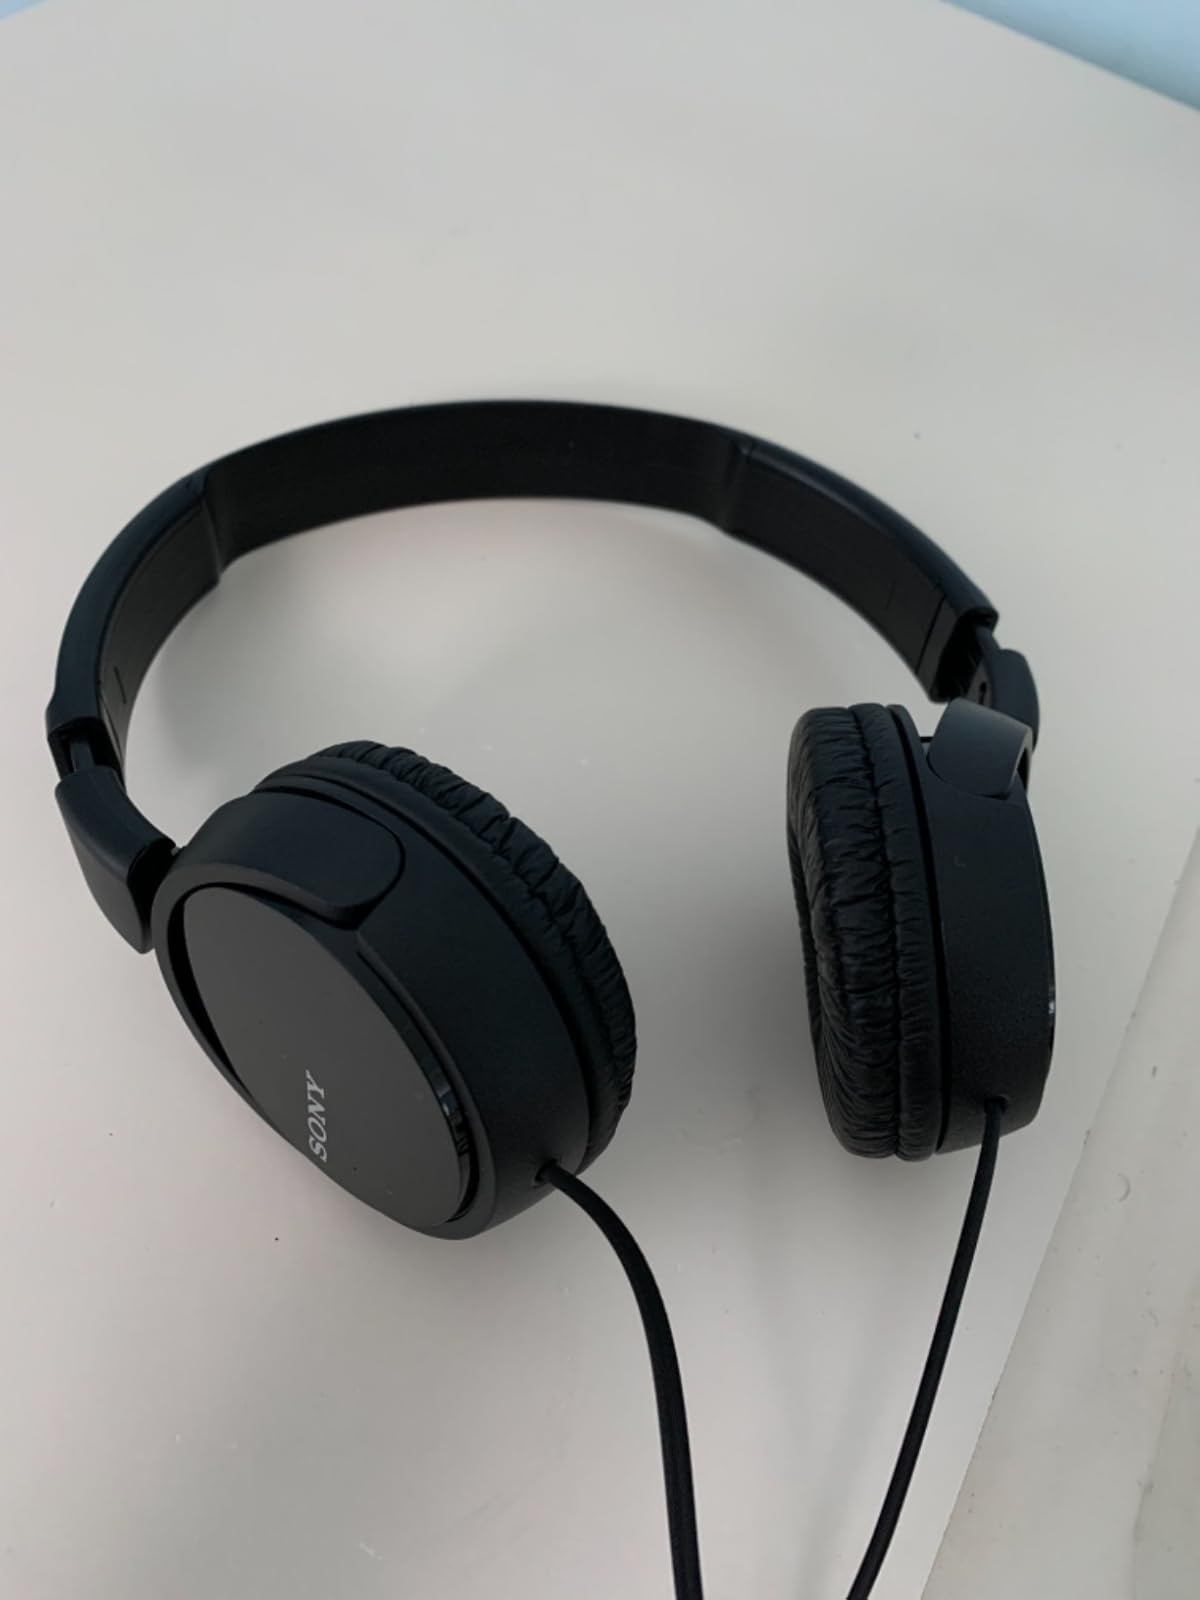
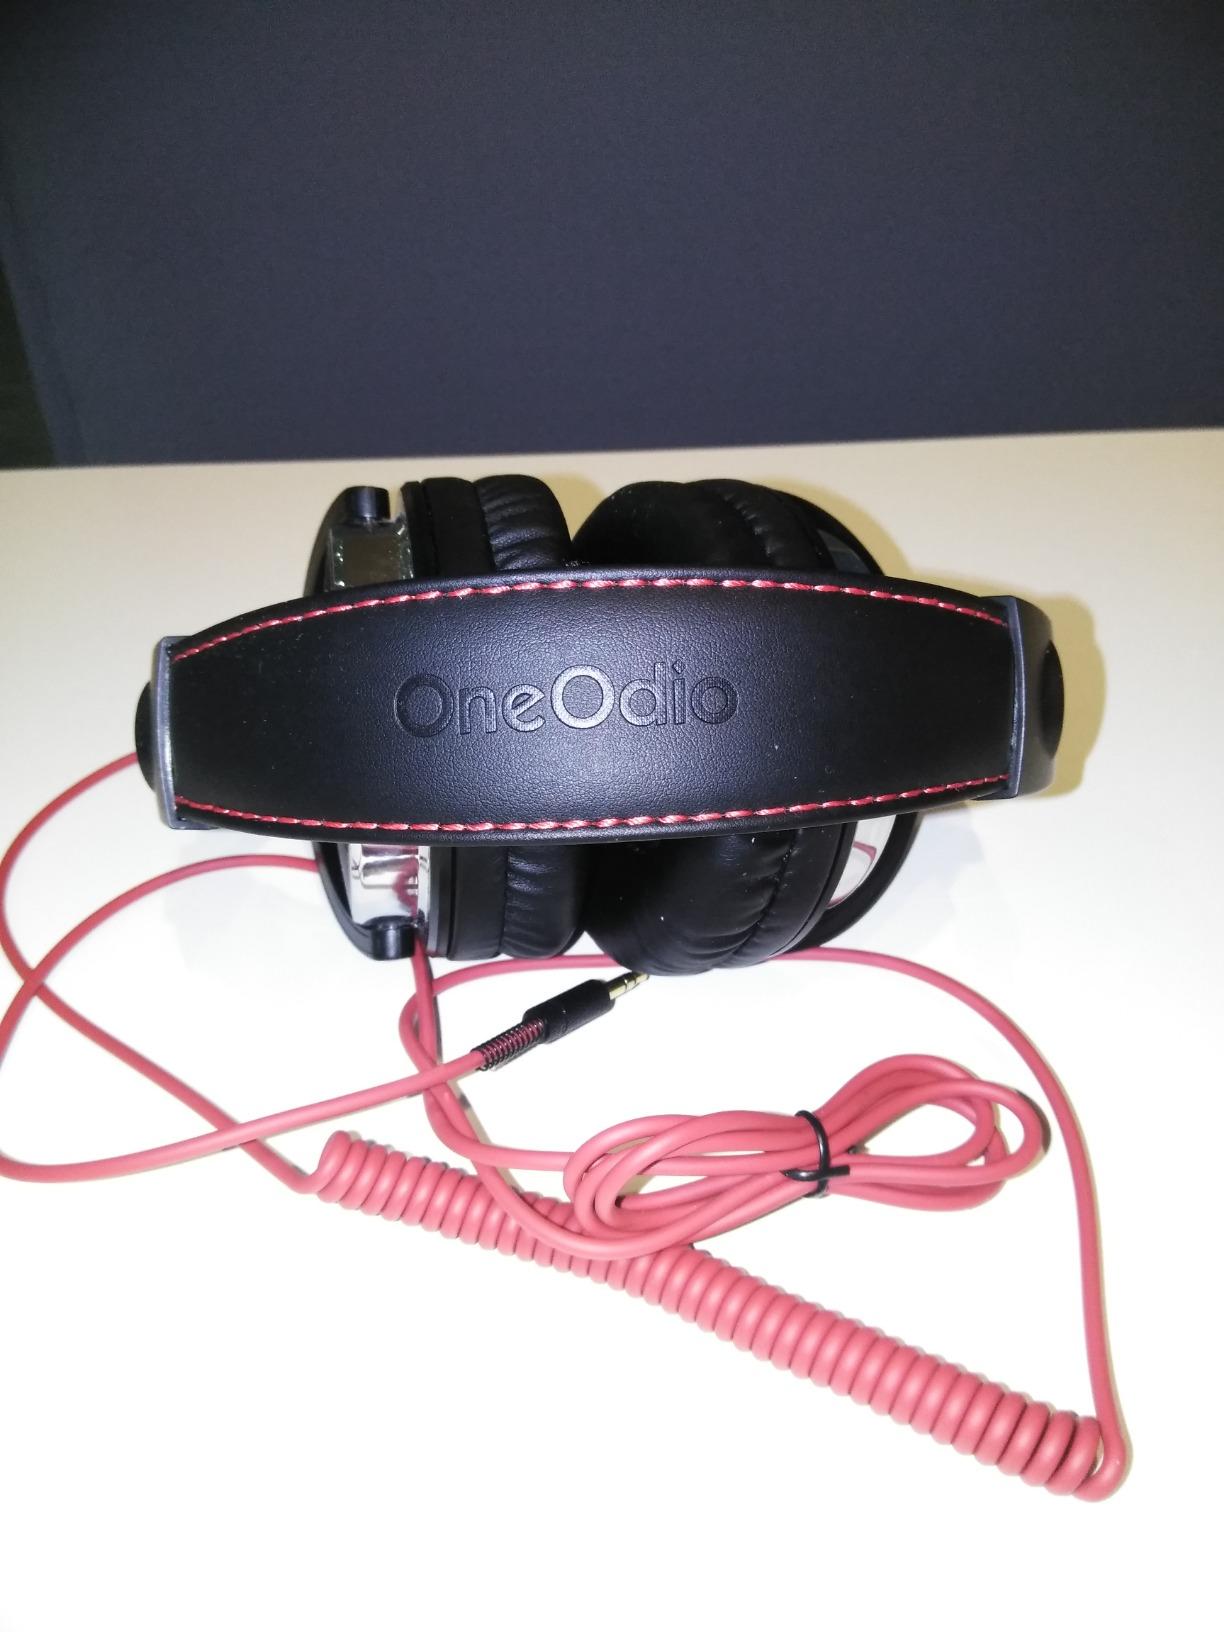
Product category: headphones
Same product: no